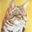
Label: cat